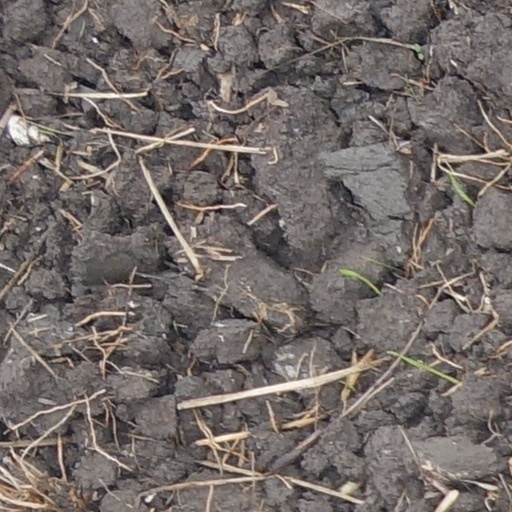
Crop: wheat